FC Goa

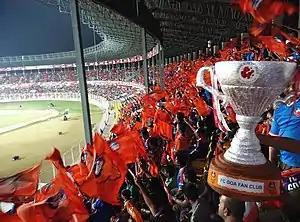
Fans of FC Goa on a matchday at the Fatorda stadium in Margao.

Fans in the state spend the night outside the Nehru Stadium in Fatorda in the hope of grabbing a couple of tickets for FC Goa's home matches. Streets were painted blue, music was played and some people painted their car bonnets with the crest of the team, during the ISL. FC Goa Fan Club and East Lower Army are the officially recognized supporters clubs of FC Goa. FC Goa celebrity supporters include Anushka Sharma, Sonakshi Sinha, Zayed Khan, and Raveena Tandon.